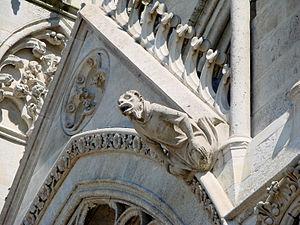
Cathédrale Notre-Dame d'Amiens.Une gargouille de la façade.
La cathédrale Notre-Dame d'Amiens est une église catholique située à Amiens dans le département français de la Somme en région Hauts-de-France.